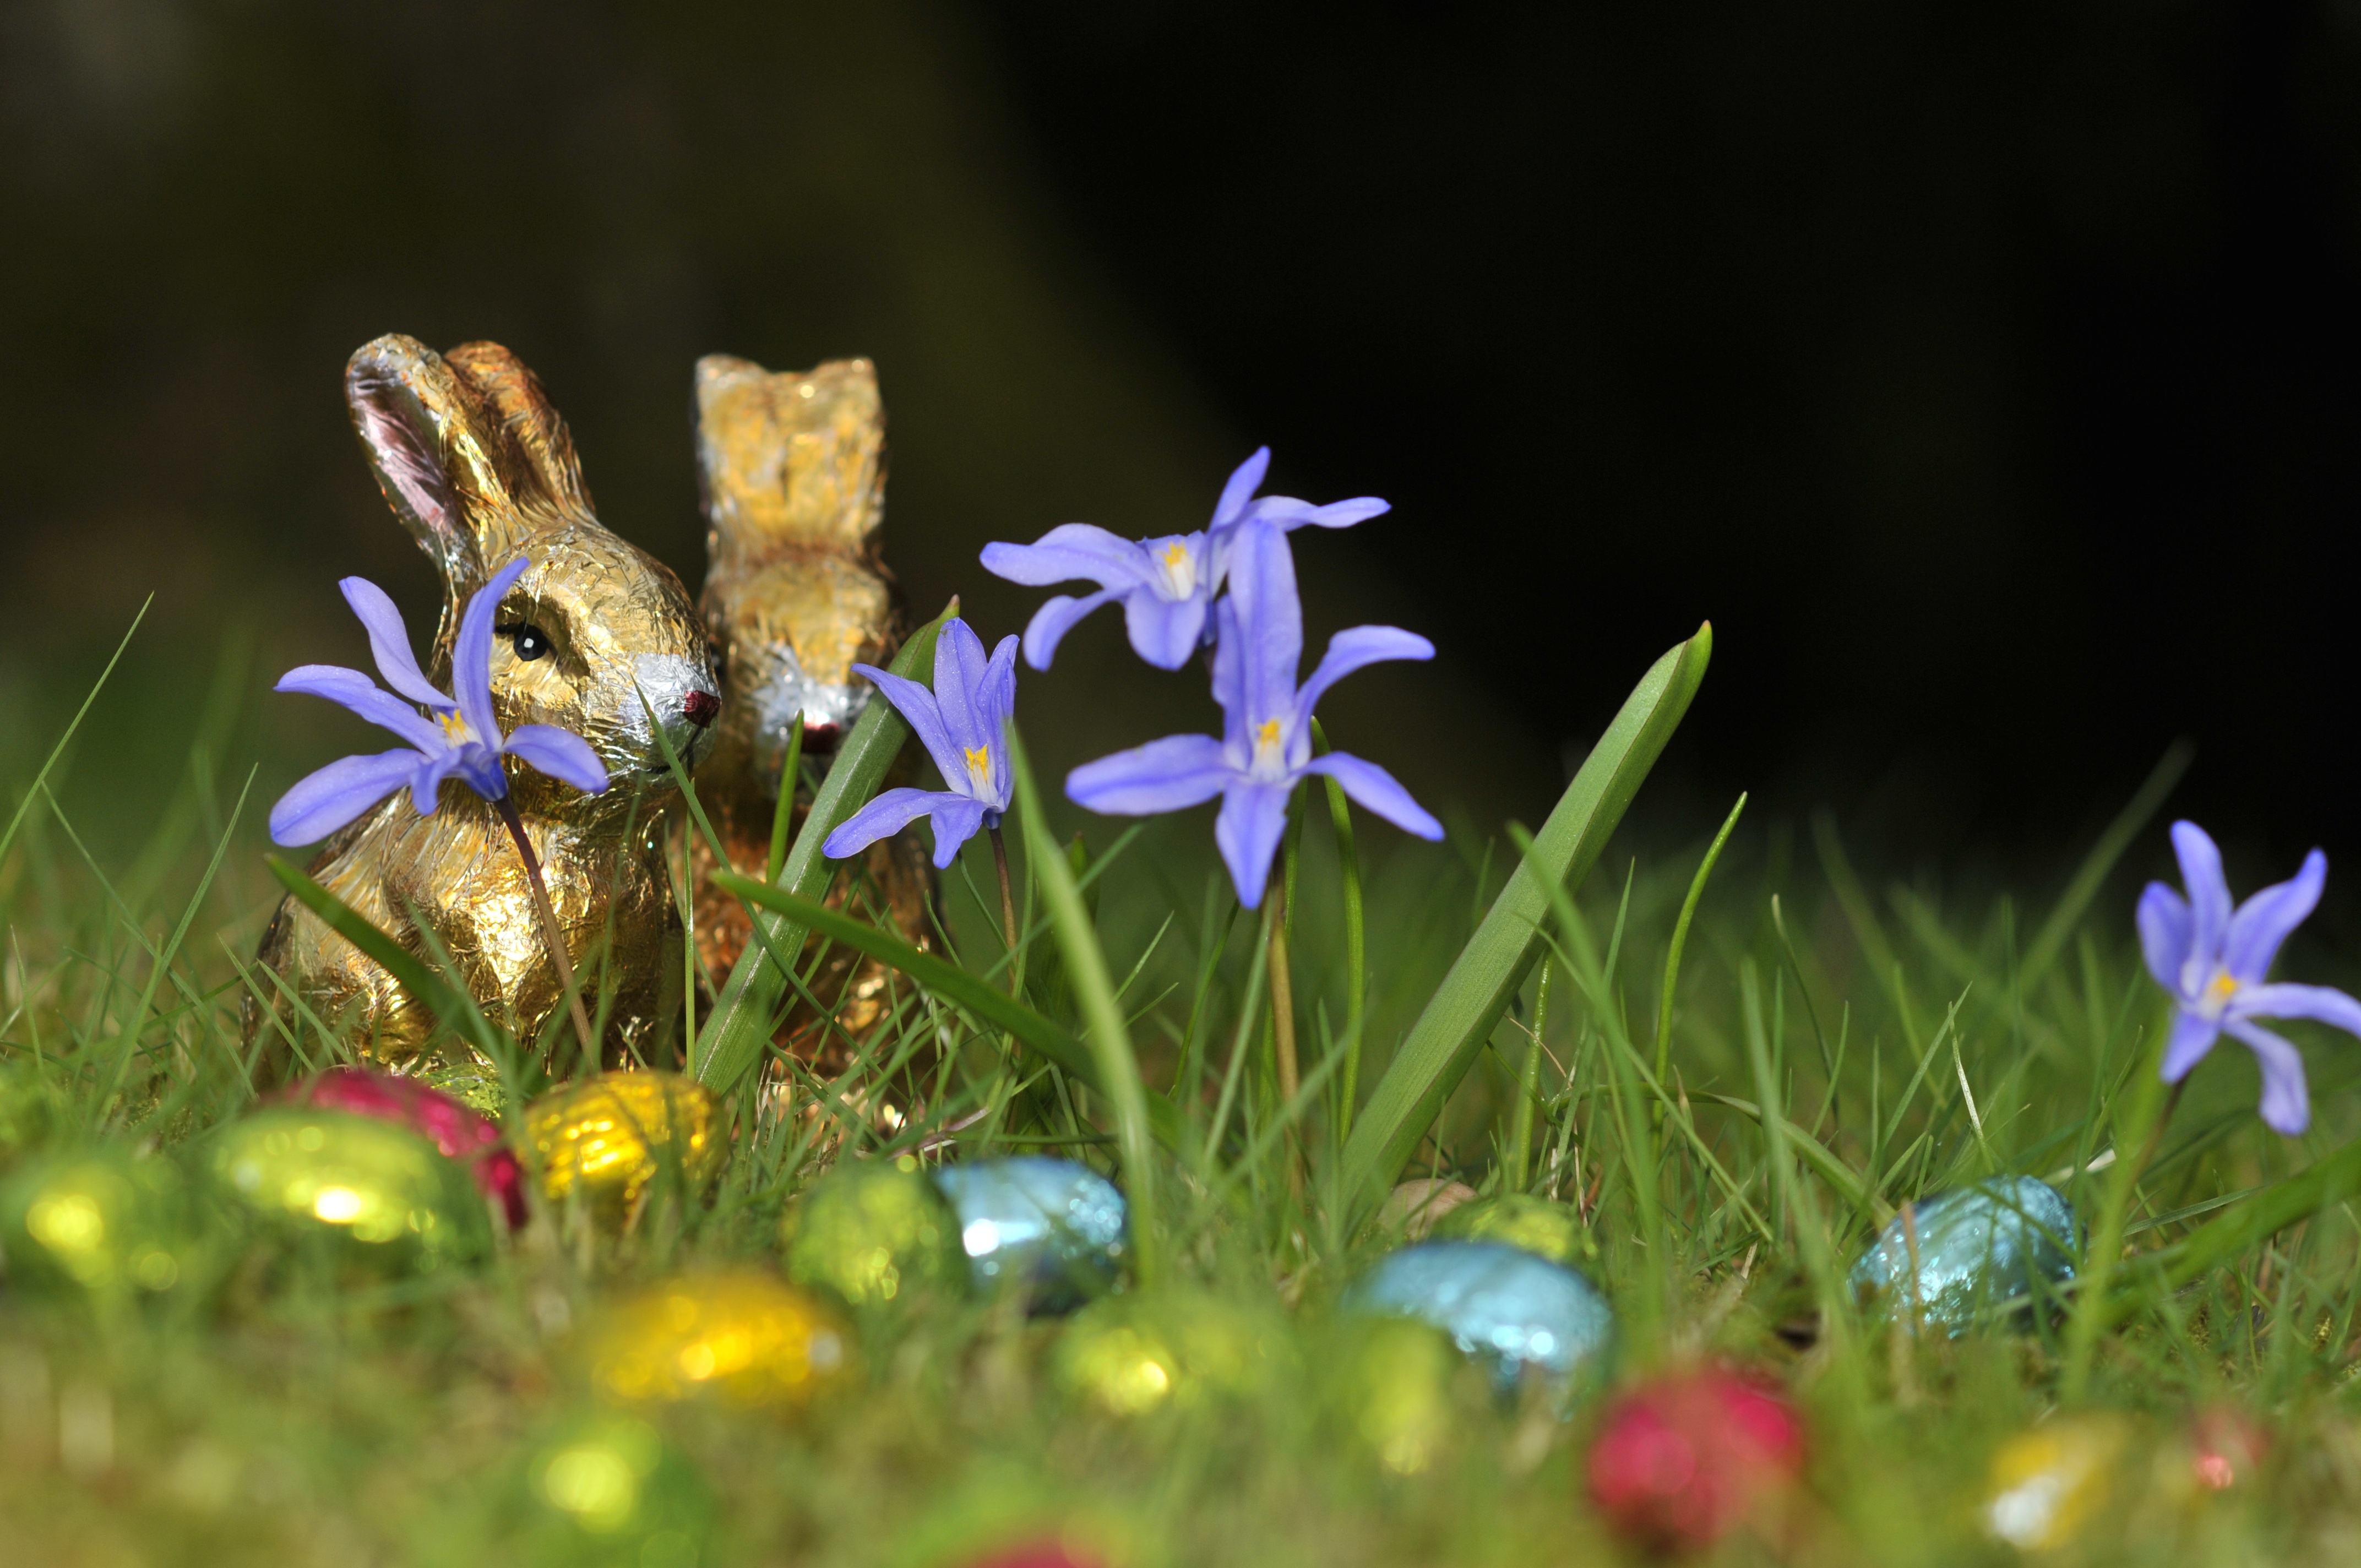
nature, grass, blossom, plant, photography, meadow, flower, spring, golden, insect, botany, flora, fauna, invertebrate, wildflower, hare, close up, children, figure, gold, eye, bee, candy, easter, easter bunny, easter eggs, easter decoration, nectar, kitsch, macro photography, flowering plant, happy easter, gold foil, land plant